The Munathara Initiative

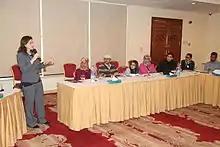
Change-maker Master class

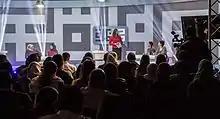
Munathara live televised debate in Tunis, November 2014

The Munathara Initiative is a non-profit debate initiative based in Tunis, Tunisia and Washington, D.C., aimed at promoting debate and free speech for youth, women, and marginalized communities in the Arabic-speaking world. Munathara organizes both online and live panel debates in cities across the Middle East and North Africa.